Palsgraf v. Long Island Railroad Co.

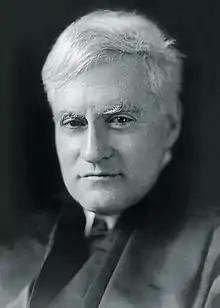
Benjamin N. Cardozo, Chief Judge of the New York Court of Appeals and author of the majority opinion in "Palsgraf" (pictured in 1932 upon his appointment to the U.S. Supreme Court)

After the fact pattern, Cardozo began his discussion of the law with "the conduct of the defendant's guard, if a wrong in its relation to the holder of the package, was not a wrong in its relation to the plaintiff, standing far away. Relative to her it was not negligence at all." Cardozo quoted "Pollock on Torts" and cited several cases for the proposition that "proof of negligence in the air, so to speak, will not do." Only if there is a duty to the injured plaintiff, the breach of which causes injury, can there be liability. He defended his decision, "a different conclusion will involve us, and swiftly too, in a maze of contradictions." Cardozo posed hypothetical situations: if a railway guard stumbles over a bundle of newspapers, and there are explosives within, will there be liability to an injured passenger at the other end of the platform? Will the result be different if the object containing the explosives is a valise instead? If there was negligence that day, Cardozo argued, it was only negligence that resulted in the fall and destruction of the package, and there was no wrong done by the railroad to Palsgraf for personal injury, "the diversity of incidents emphasizes the futility of the effort to build the plaintiff's right upon the basis of a wrong to some one else." The chief judge instructed, "The risk reasonably to be perceived defines the duty to be obeyed". Cardozo did not absolve the defendant who knowingly unleashes a destructive force, such as by shooting a gun, just because the bullet takes an unexpected path. This is not such a case, Cardozo held: even if the railway guard had thrown down the package intentionally, without knowing the contents he could not knowingly risk harm to Palsgraf, and would not be liable. Negligence cannot impose liability where an intentional act would not.